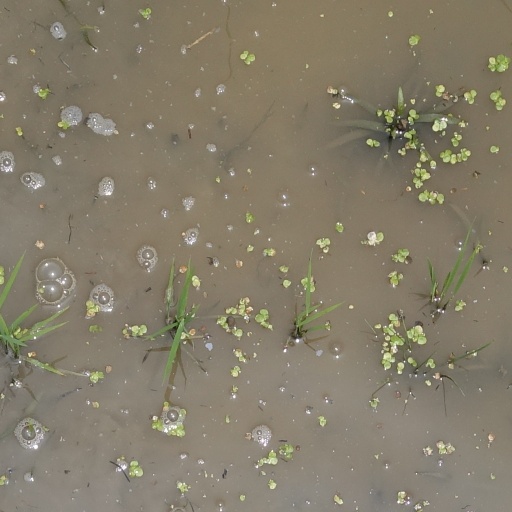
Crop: rice